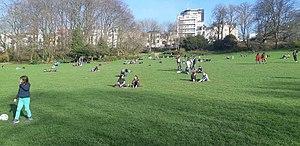
La pandémie de Covid-19 est une crise sanitaire majeure provoquée par une maladie infectieuse émergente apparue fin 2019 en Chine continentale, la maladie à coronavirus 2019, dont l'agent pathogène est le SARS-CoV-2. Ce virus est à l'origine d'une pandémie, déclarée le 11 mars 2020 par l'Organisation mondiale de la santé. En Belgique, elle commence le 4 février 2020 lorsqu'un premier cas est confirmé, un homme asymptomatique de 54 ans, qui a été l'un des neuf Belges rapatriés le 1ᵉʳ février de Hubei, par un des vols d'évacuation arrivant à la base aérienne de Melsbroek à Bruxelles. Les dix personnes ont subi un test de dépistage du SARS-CoV-2 : les personnes positives ont été placées en quarantaine à l'hôpital Saint-Pierre de Bruxelles, tandis que les personnes négatives ont été placées en quarantaine à l'hôpital militaire Reine Astrid à Neder-Over-Heembeek pendant 14 jours.